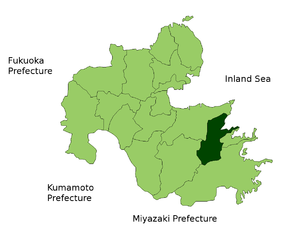
Usuki est une ville du Japon située dans la préfecture d'Ōita sur l'île de Kyūshū. En 2011, elle compte 41 272 habitants pour une superficie de 291,07 km².